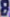
Number: 8